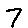
Label: 7